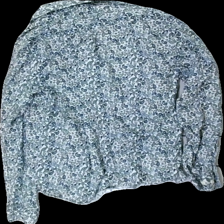
View: back
Type: Shirt
Category: Men
Brand: J.Lindeberg
Colors: Blue, White, Green, Multicolor
Material: 100% cotton
Pattern: Other
Cut: Regular
Size: L
Season: All
Price range: 50-100
Recommended usage: Reuse